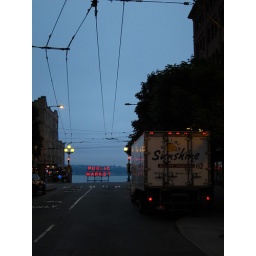
Pike's Place Public Market neon sign and truck early in the morning in downtown Seattle, Washington, July, 2010.